List of informally named dinosaurs

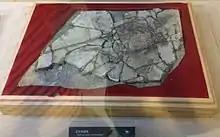
The "Archaeoraptor" fossil

"Barackosaurus" is the informal name created in 2010 which is used for a sauropod found in Kimmeridgian-aged sediments pertaining to the Morrison Formation, Wyoming. It was found in the Dana Quarry and "Barackosaurus" was supposedly 20 meters long and weighed 20 tons. In 2010, an article was made available, but not formally published, by Henry Galiano and Raimund Albersdorfer in which they dubbed the Dana Quarry specimens which had already been referred to as "Barackosaurus" as "Amphicoelias brontodiplodocus". The specific name referred to their hypothesis based on these specimens that nearly all Morrison diplodocid species are either growth stages or represent sexual dimorphism among members of the genus "Amphicoelias", but this analysis was met with skepticism and the publication itself has been disclaimed by its lead author, explaining that it is "obviously a drafted manuscript complete with typos, etc., and not a final paper. In fact, no printing or distribution has been attempted". As of 2015, they are now on display at the Lee Kong Chian Natural History Museum in Singapore.